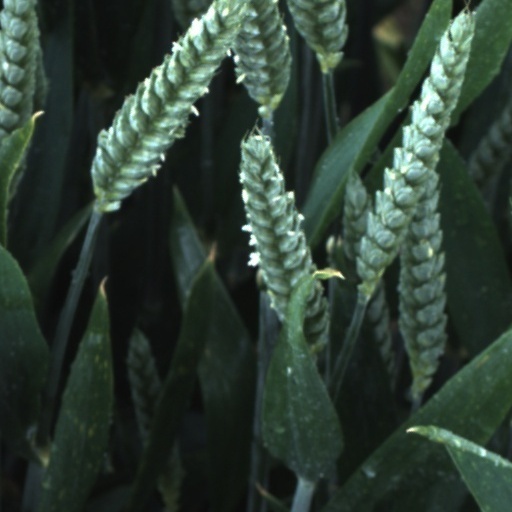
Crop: wheat